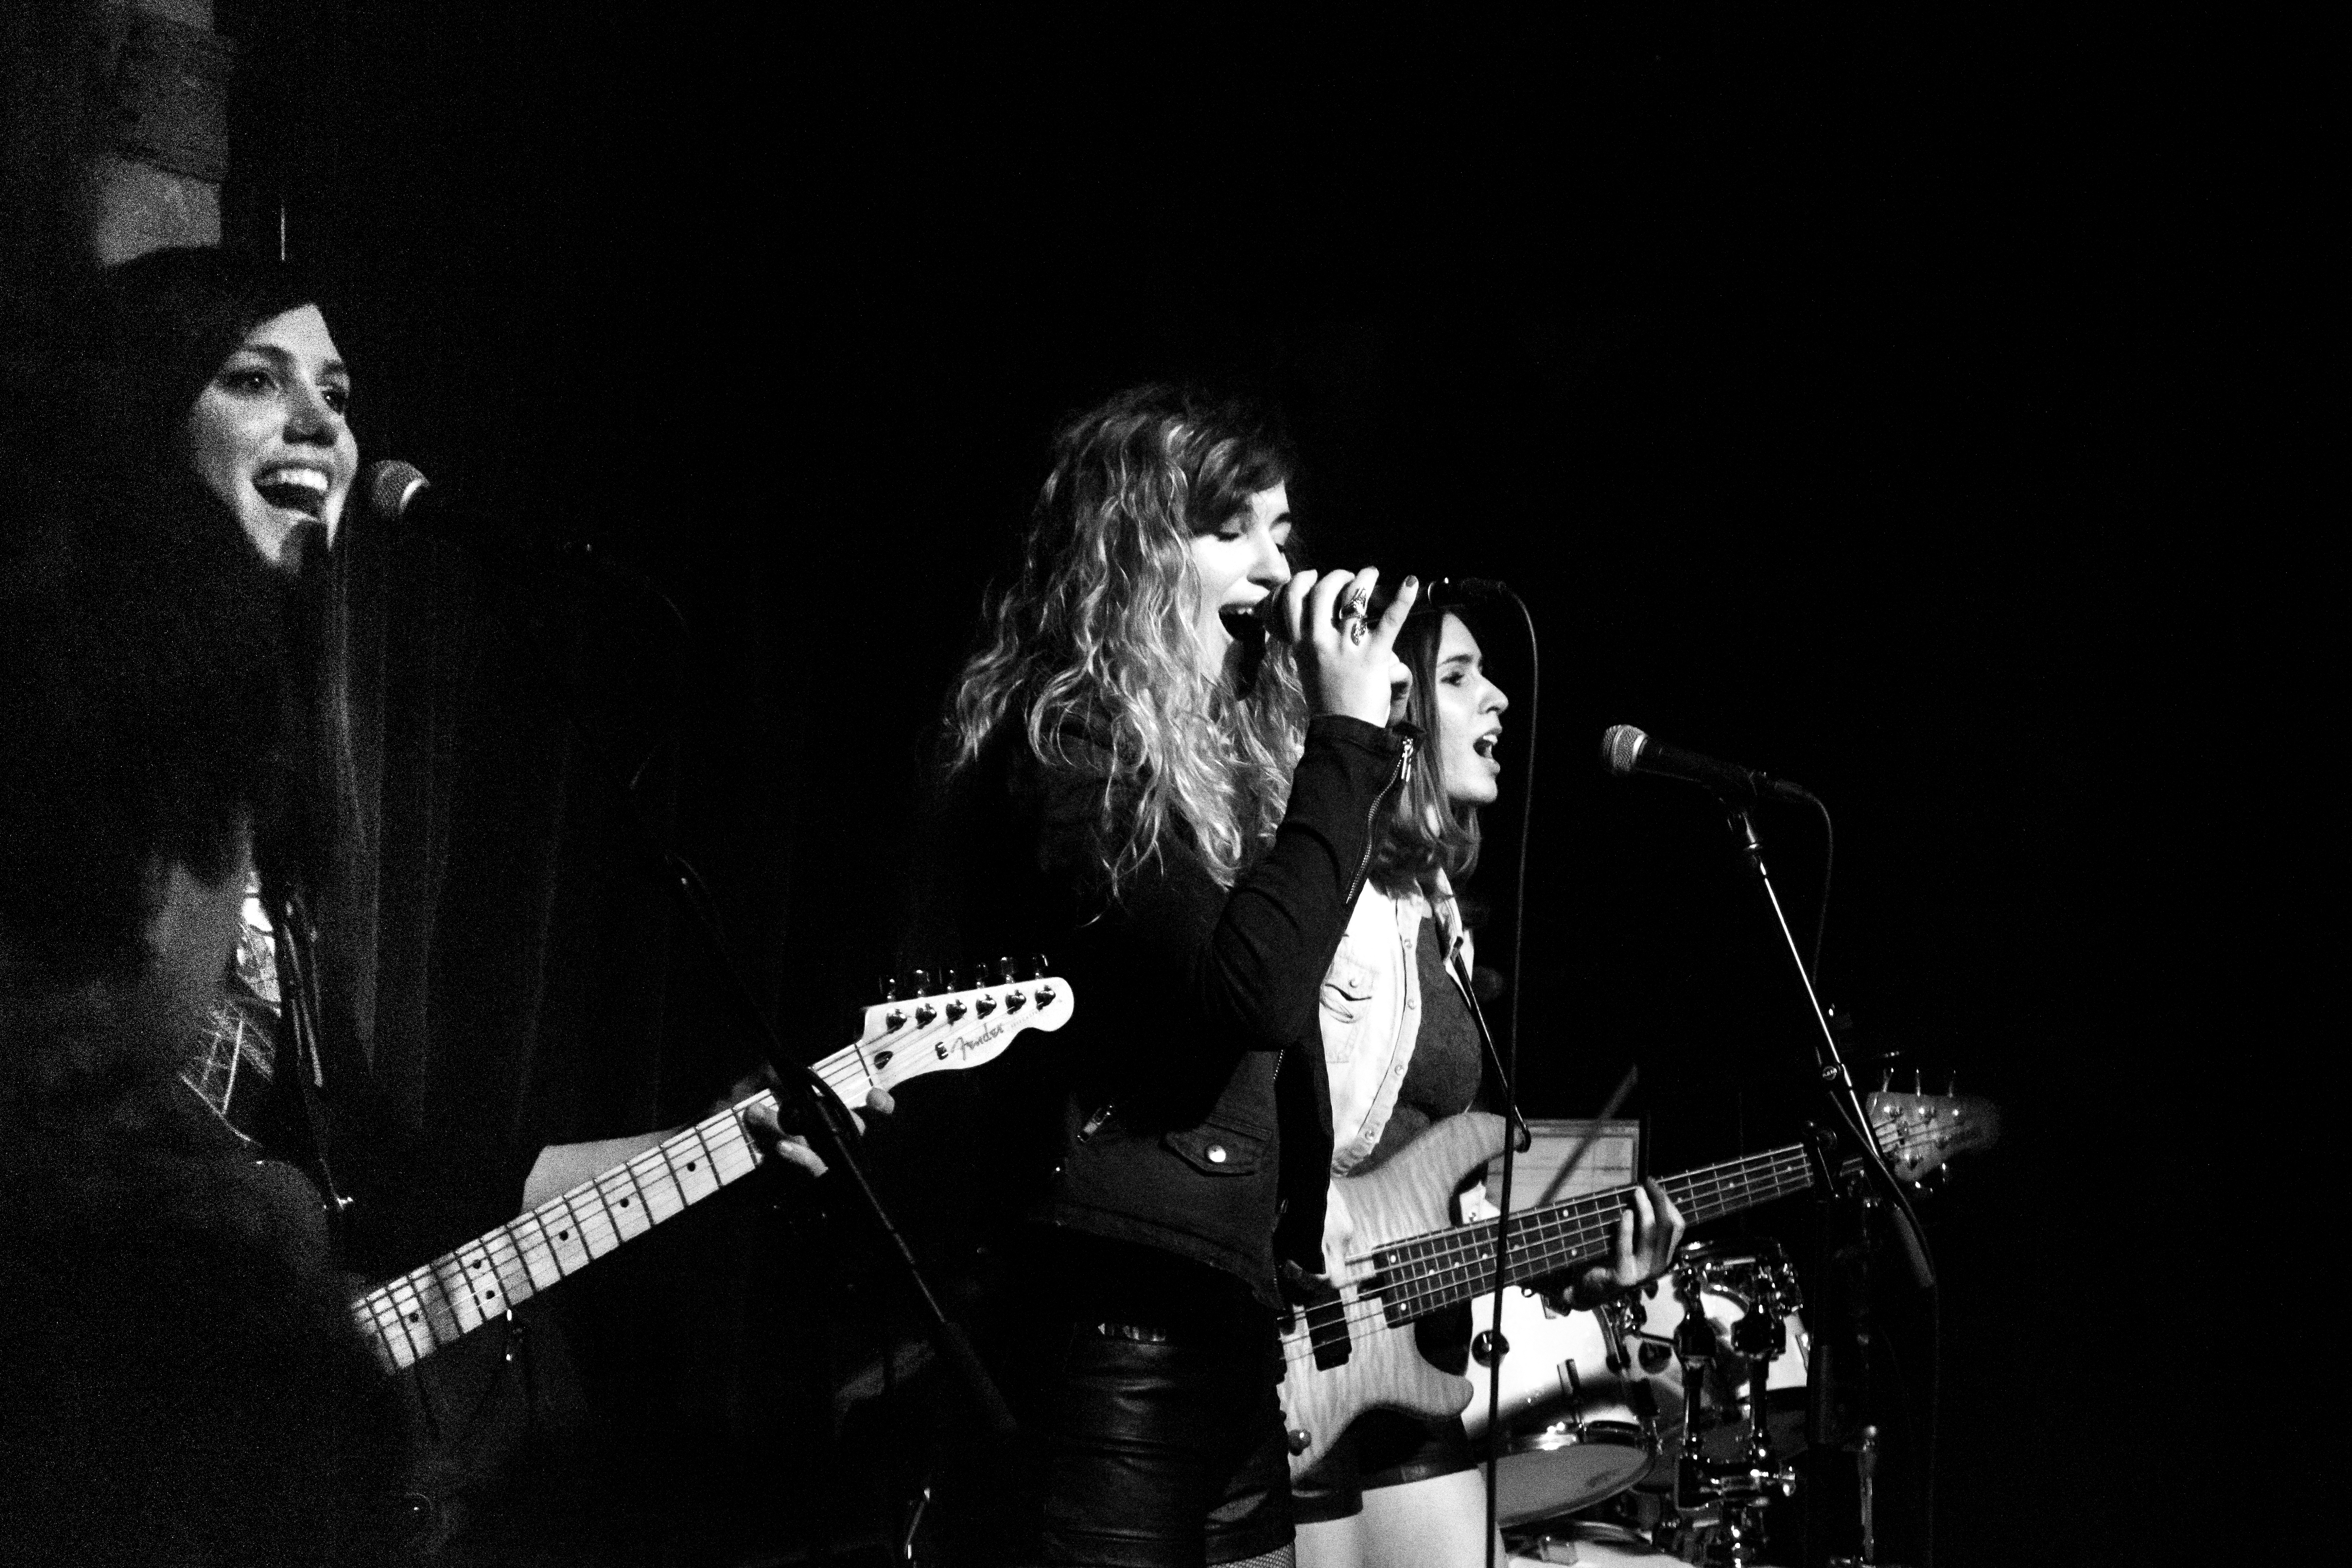
rock, music, black and white, van, concert, band, live, canon, darkness, musician, black, monochrome, holland, nederland, hague, zuid, luminize, eosm, paard, denhaag, netherlands, girls, haye, stage, croatia, pop, troye, paarcafe, performance, bassist, singing, guitarist, drummer, entertainment, performing arts, singer songwriter, rock concert, monochrome photography